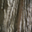
Label: forest